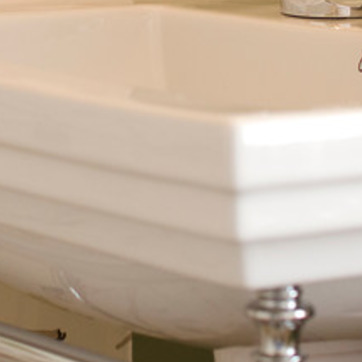
Material: ceramic